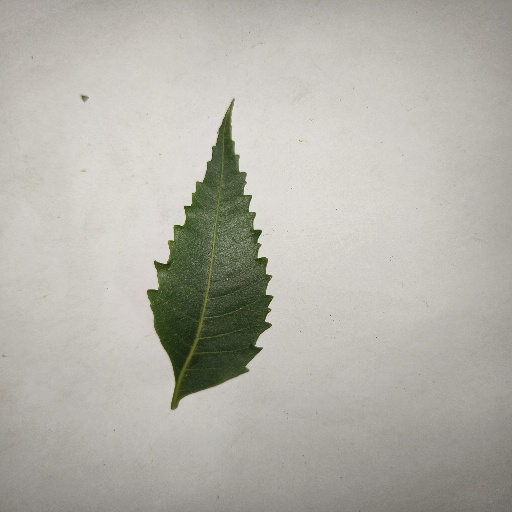
Species: Neem
Leaf condition: Healthy Leaf